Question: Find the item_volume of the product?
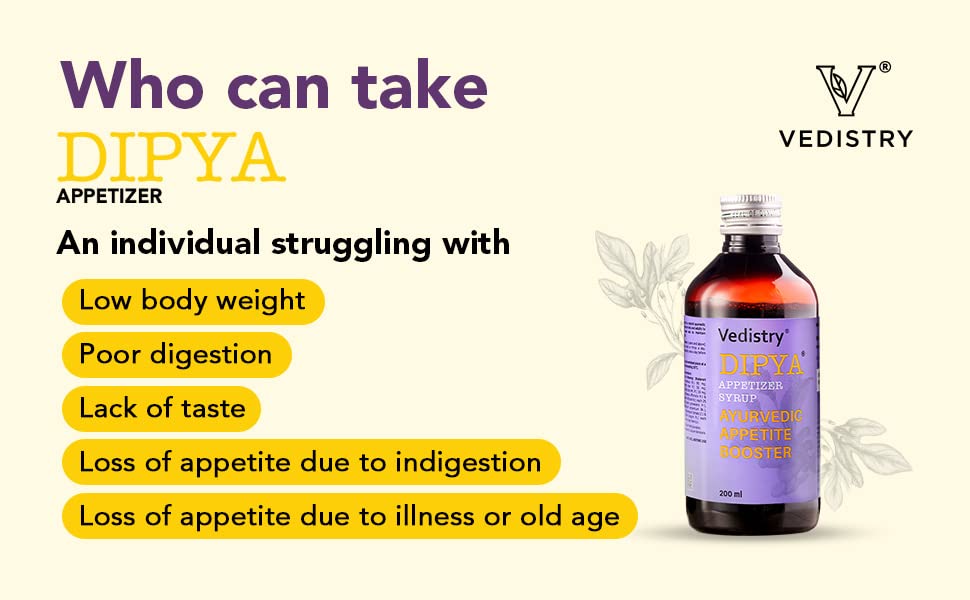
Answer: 200.0 millilitre